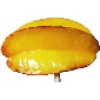
Label: Carambula 1